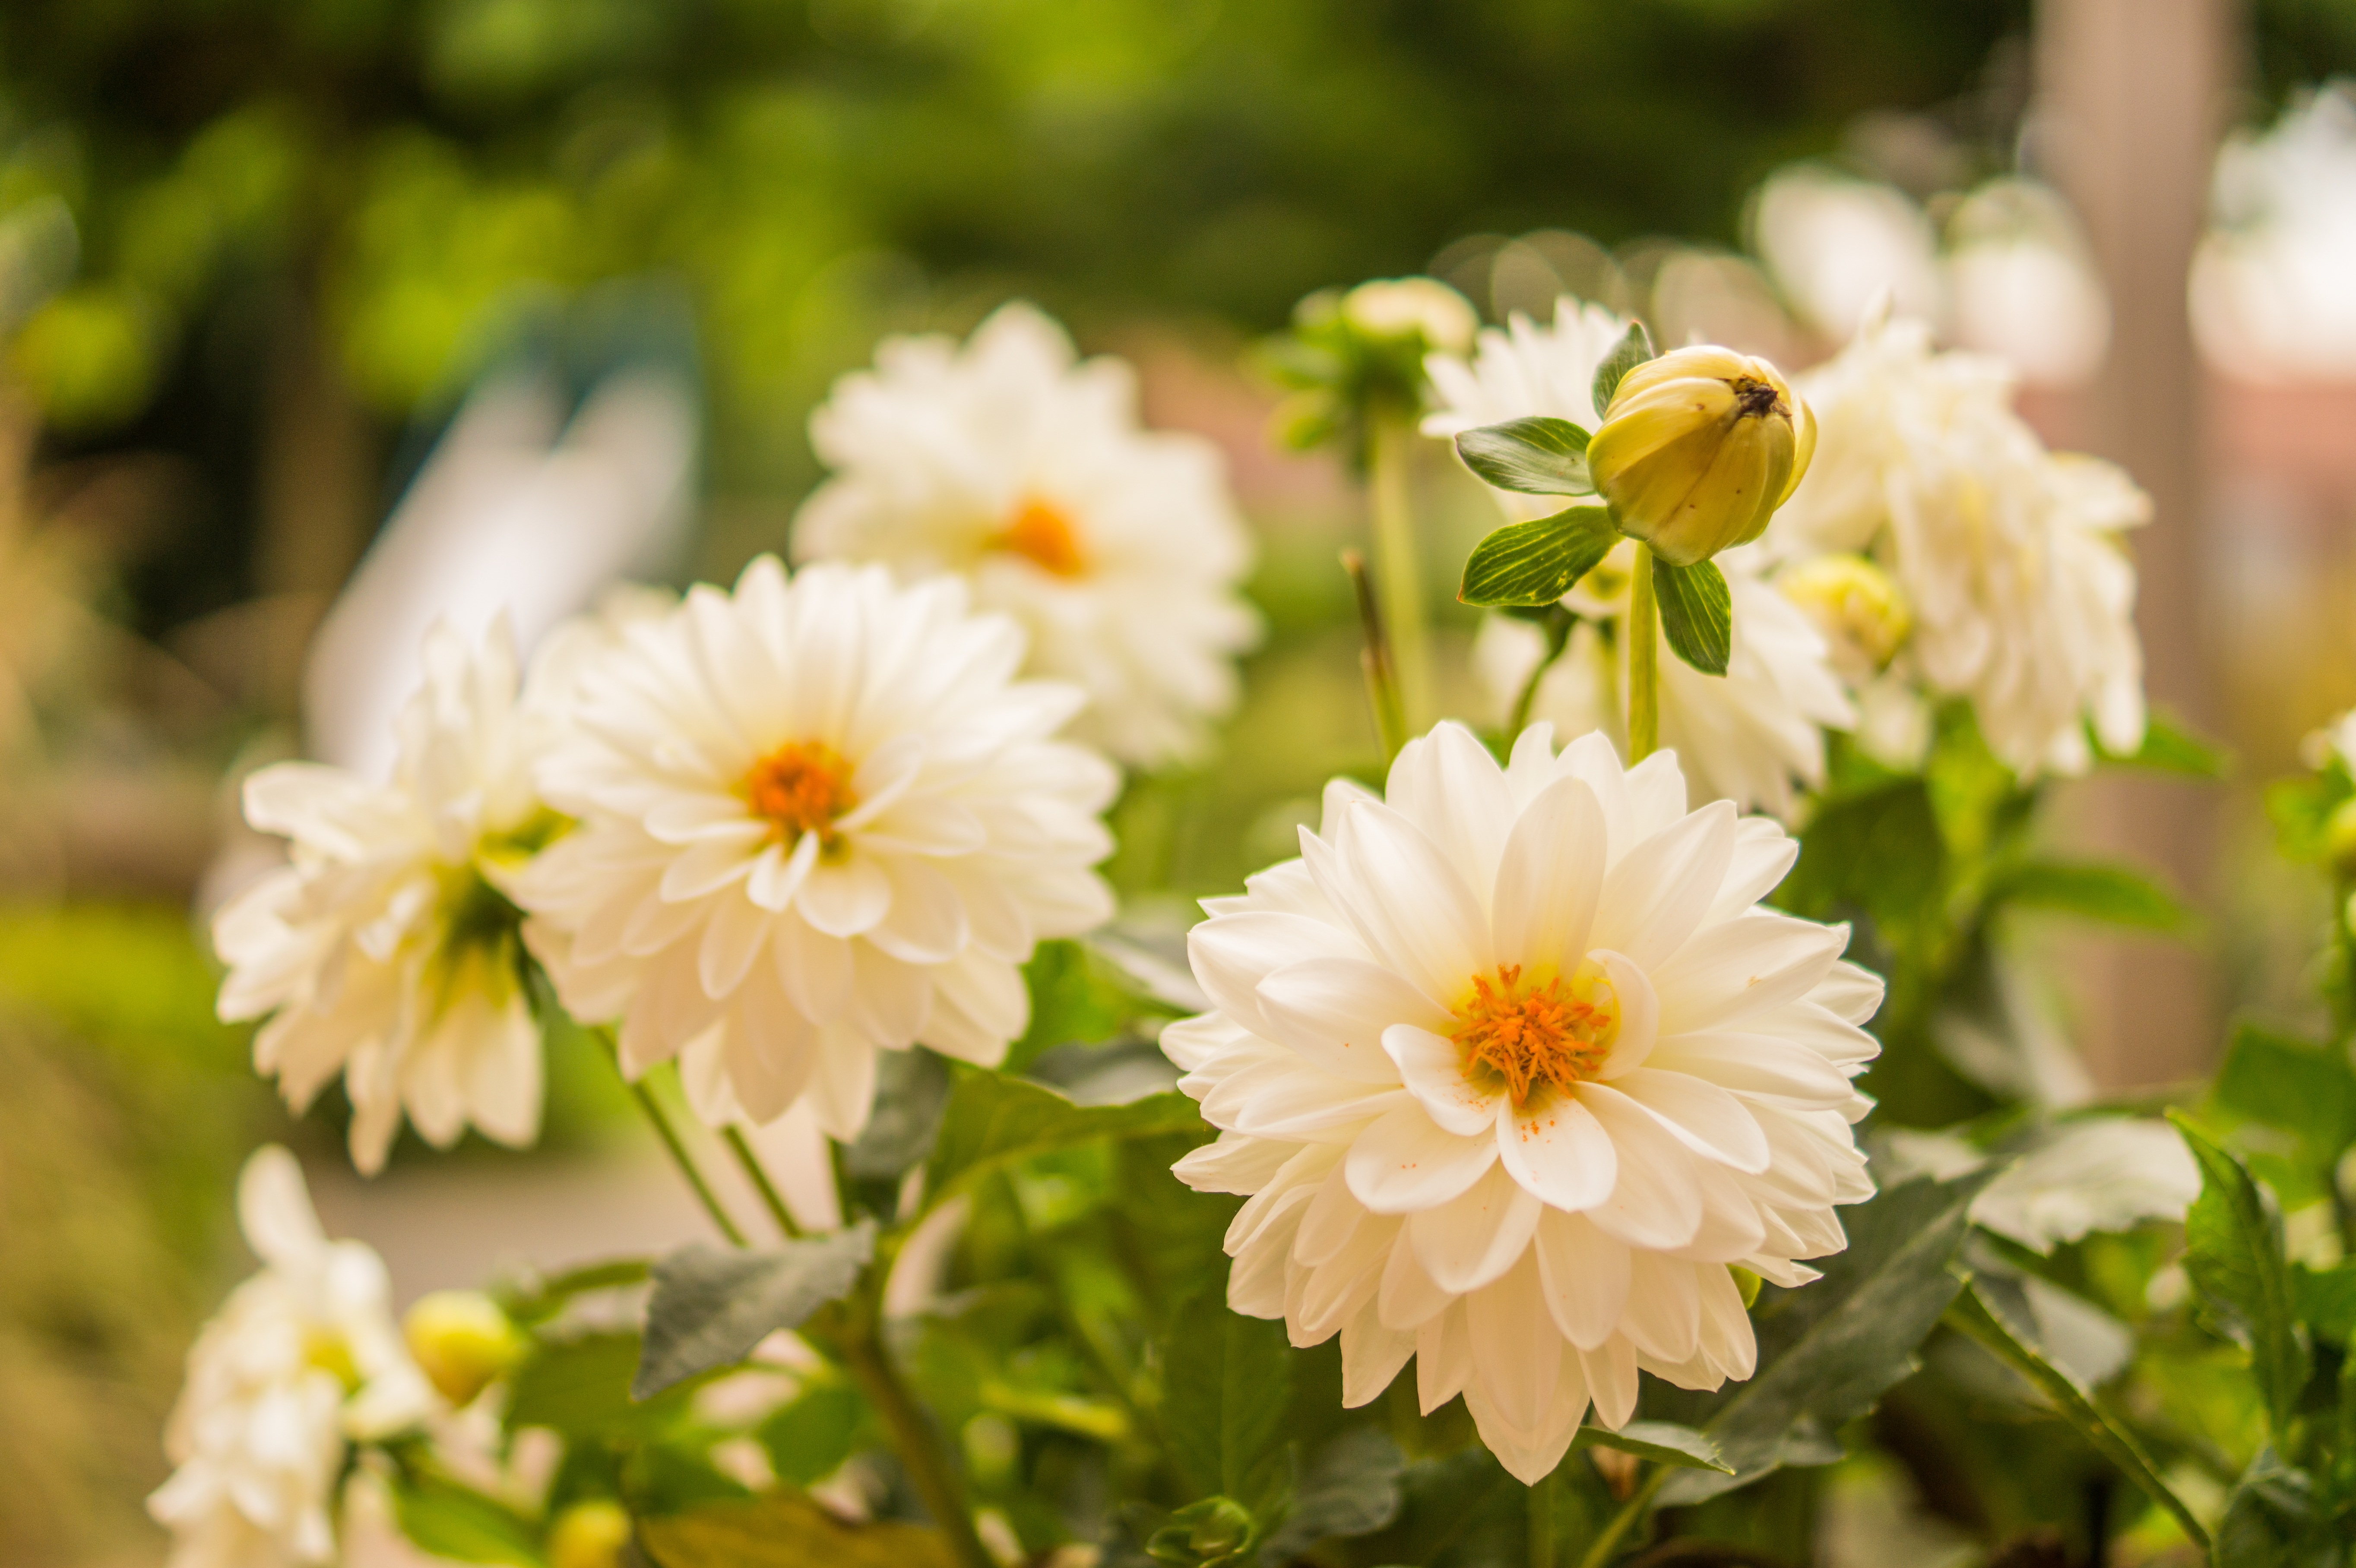
nature, blossom, plant, white, meadow, leaf, flower, petal, bloom, daisy, spring, botany, yellow, garden, flora, wildflower, flowering plant, daisy family, oxeye daisy, annual plant, land plant, chamaemelum nobile, marguerite daisy, chrysanths